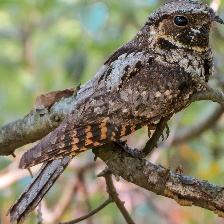
Species: EASTERN WIP POOR WILL
Scientific name: ANTROSTOMUS VOCIFERUS